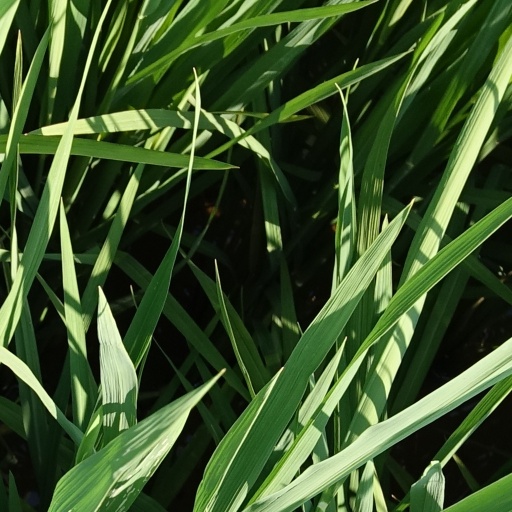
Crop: rice